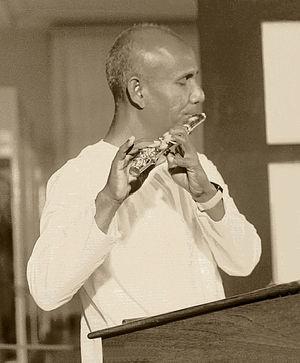
Sri Chinmoy, né Chinmoy Kumar Ghose, est un maître spirituel indien, écrivain, poète, artiste peintre et musicien.